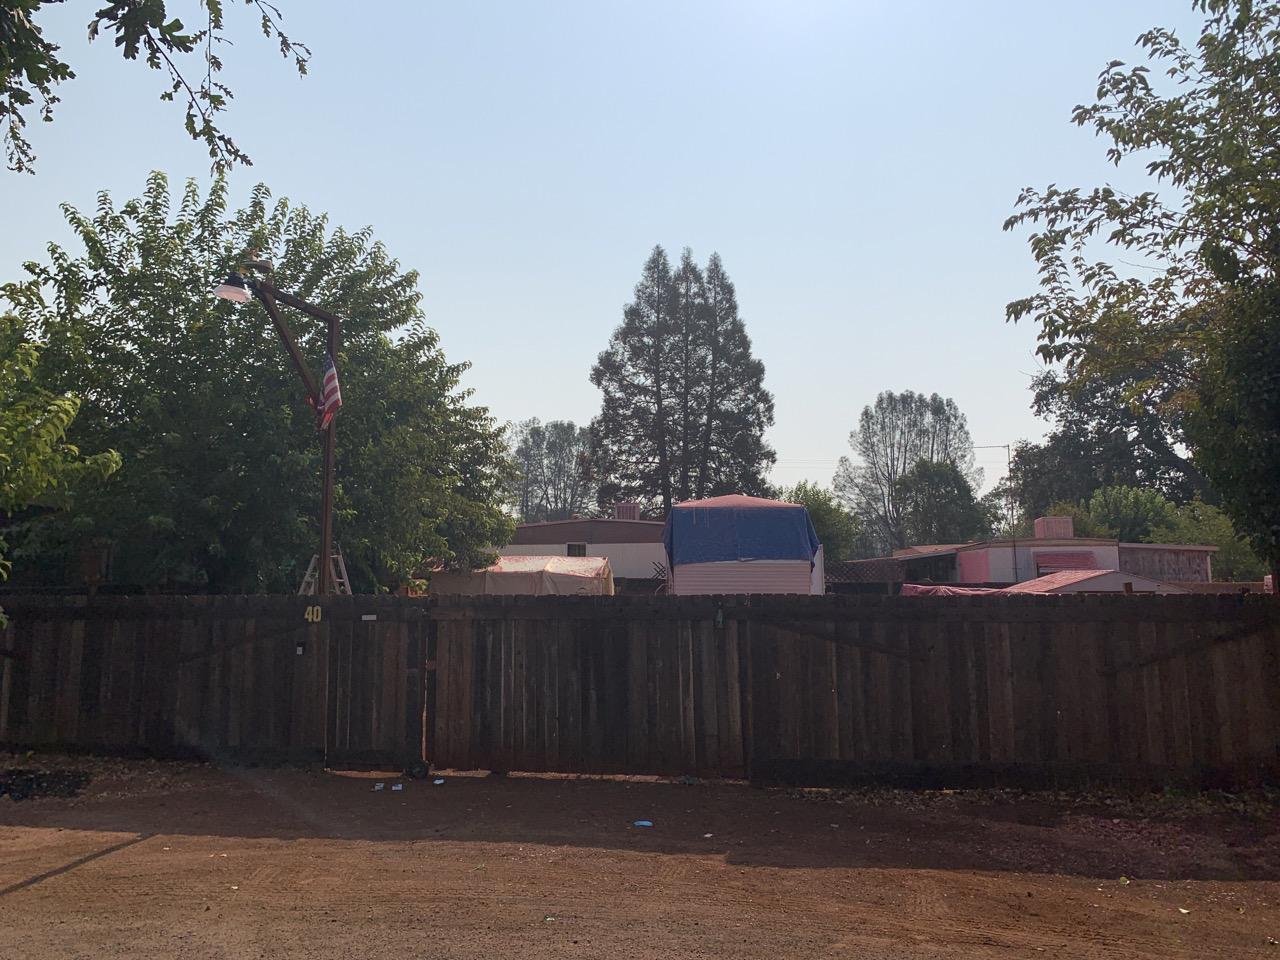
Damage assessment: no_damage